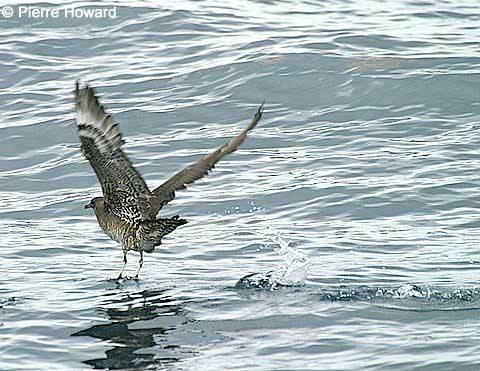
A photo of a pomarine jaeger